Link protection

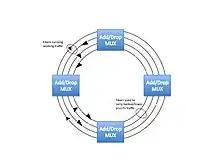
A four-fiber BLSR: Two fibers are used as working fibers and the other two are used as protection fibers, to be utilized in the case of a failure.

In the case of a link or network failure, the simplest mechanism for network survivability is automatic protection switching (APS). APS techniques involve reserving a protection channel (dedicated or shared) with the same capacity of the channel or element being protected. When a shared protection technique is used, an APS protocol is needed to coordinate access to the shared protection bandwidth.